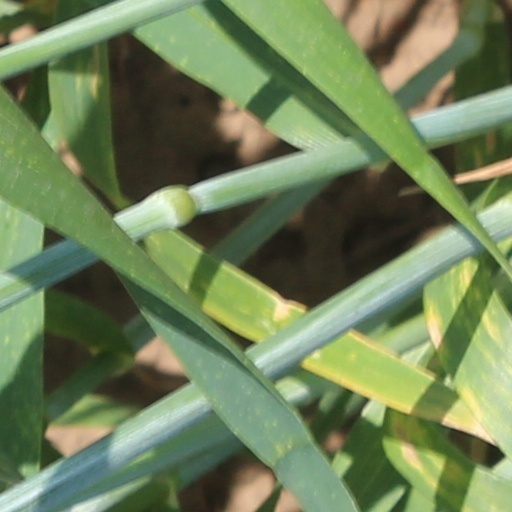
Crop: wheat